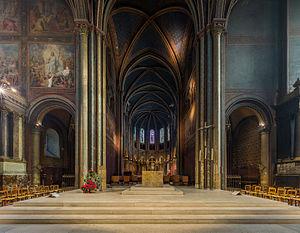
L’abbaye Saint-Germain-des-Prés, qui comprend l'actuelle église Saint-Germain-des-Prés, est une ancienne abbaye bénédictine de Paris, située 3 place Saint-Germain-des-Prés dans l'actuel 6ᵉ arrondissement. Fondée au milieu du VIᵉ siècle sous le nom de basilique Sainte-Croix et Saint-Vincent par le roi mérovingien Childebert Iᵉʳ et saint Germain, évêque de Paris, elle doit son nom actuel à ce dernier.